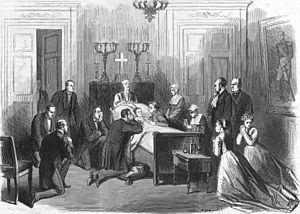
Léopold de Belgique, comte de Hainaut puis duc de Brabant, né au château de Laeken le 12 juin 1859 et mort au même lieu le 22 janvier 1869, prince de Saxe-Cobourg et Gotha et duc de Saxe est un membre de la maison royale de Belgique.
Marie-Henriette de Habsbourg-Lorraine, née à Pest, alors ville de l'Empire d'Autriche le 23 août 1836, et morte à Spa le 19 septembre 1902, est la fille de l'archiduc-comte palatin de Hongrie Joseph d'Autriche et de Dorothée de Wurtemberg. Archiduchesse d'Autriche et princesse palatine de Hongrie, elle épouse en 1853 Léopold de Saxe-Cobourg, duc de Brabant, prince de Belgique, duc de Saxe et devient, en 1865, après l'accession de ce dernier au trône sous le nom de Léopold II, la deuxième reine consort des Belges.